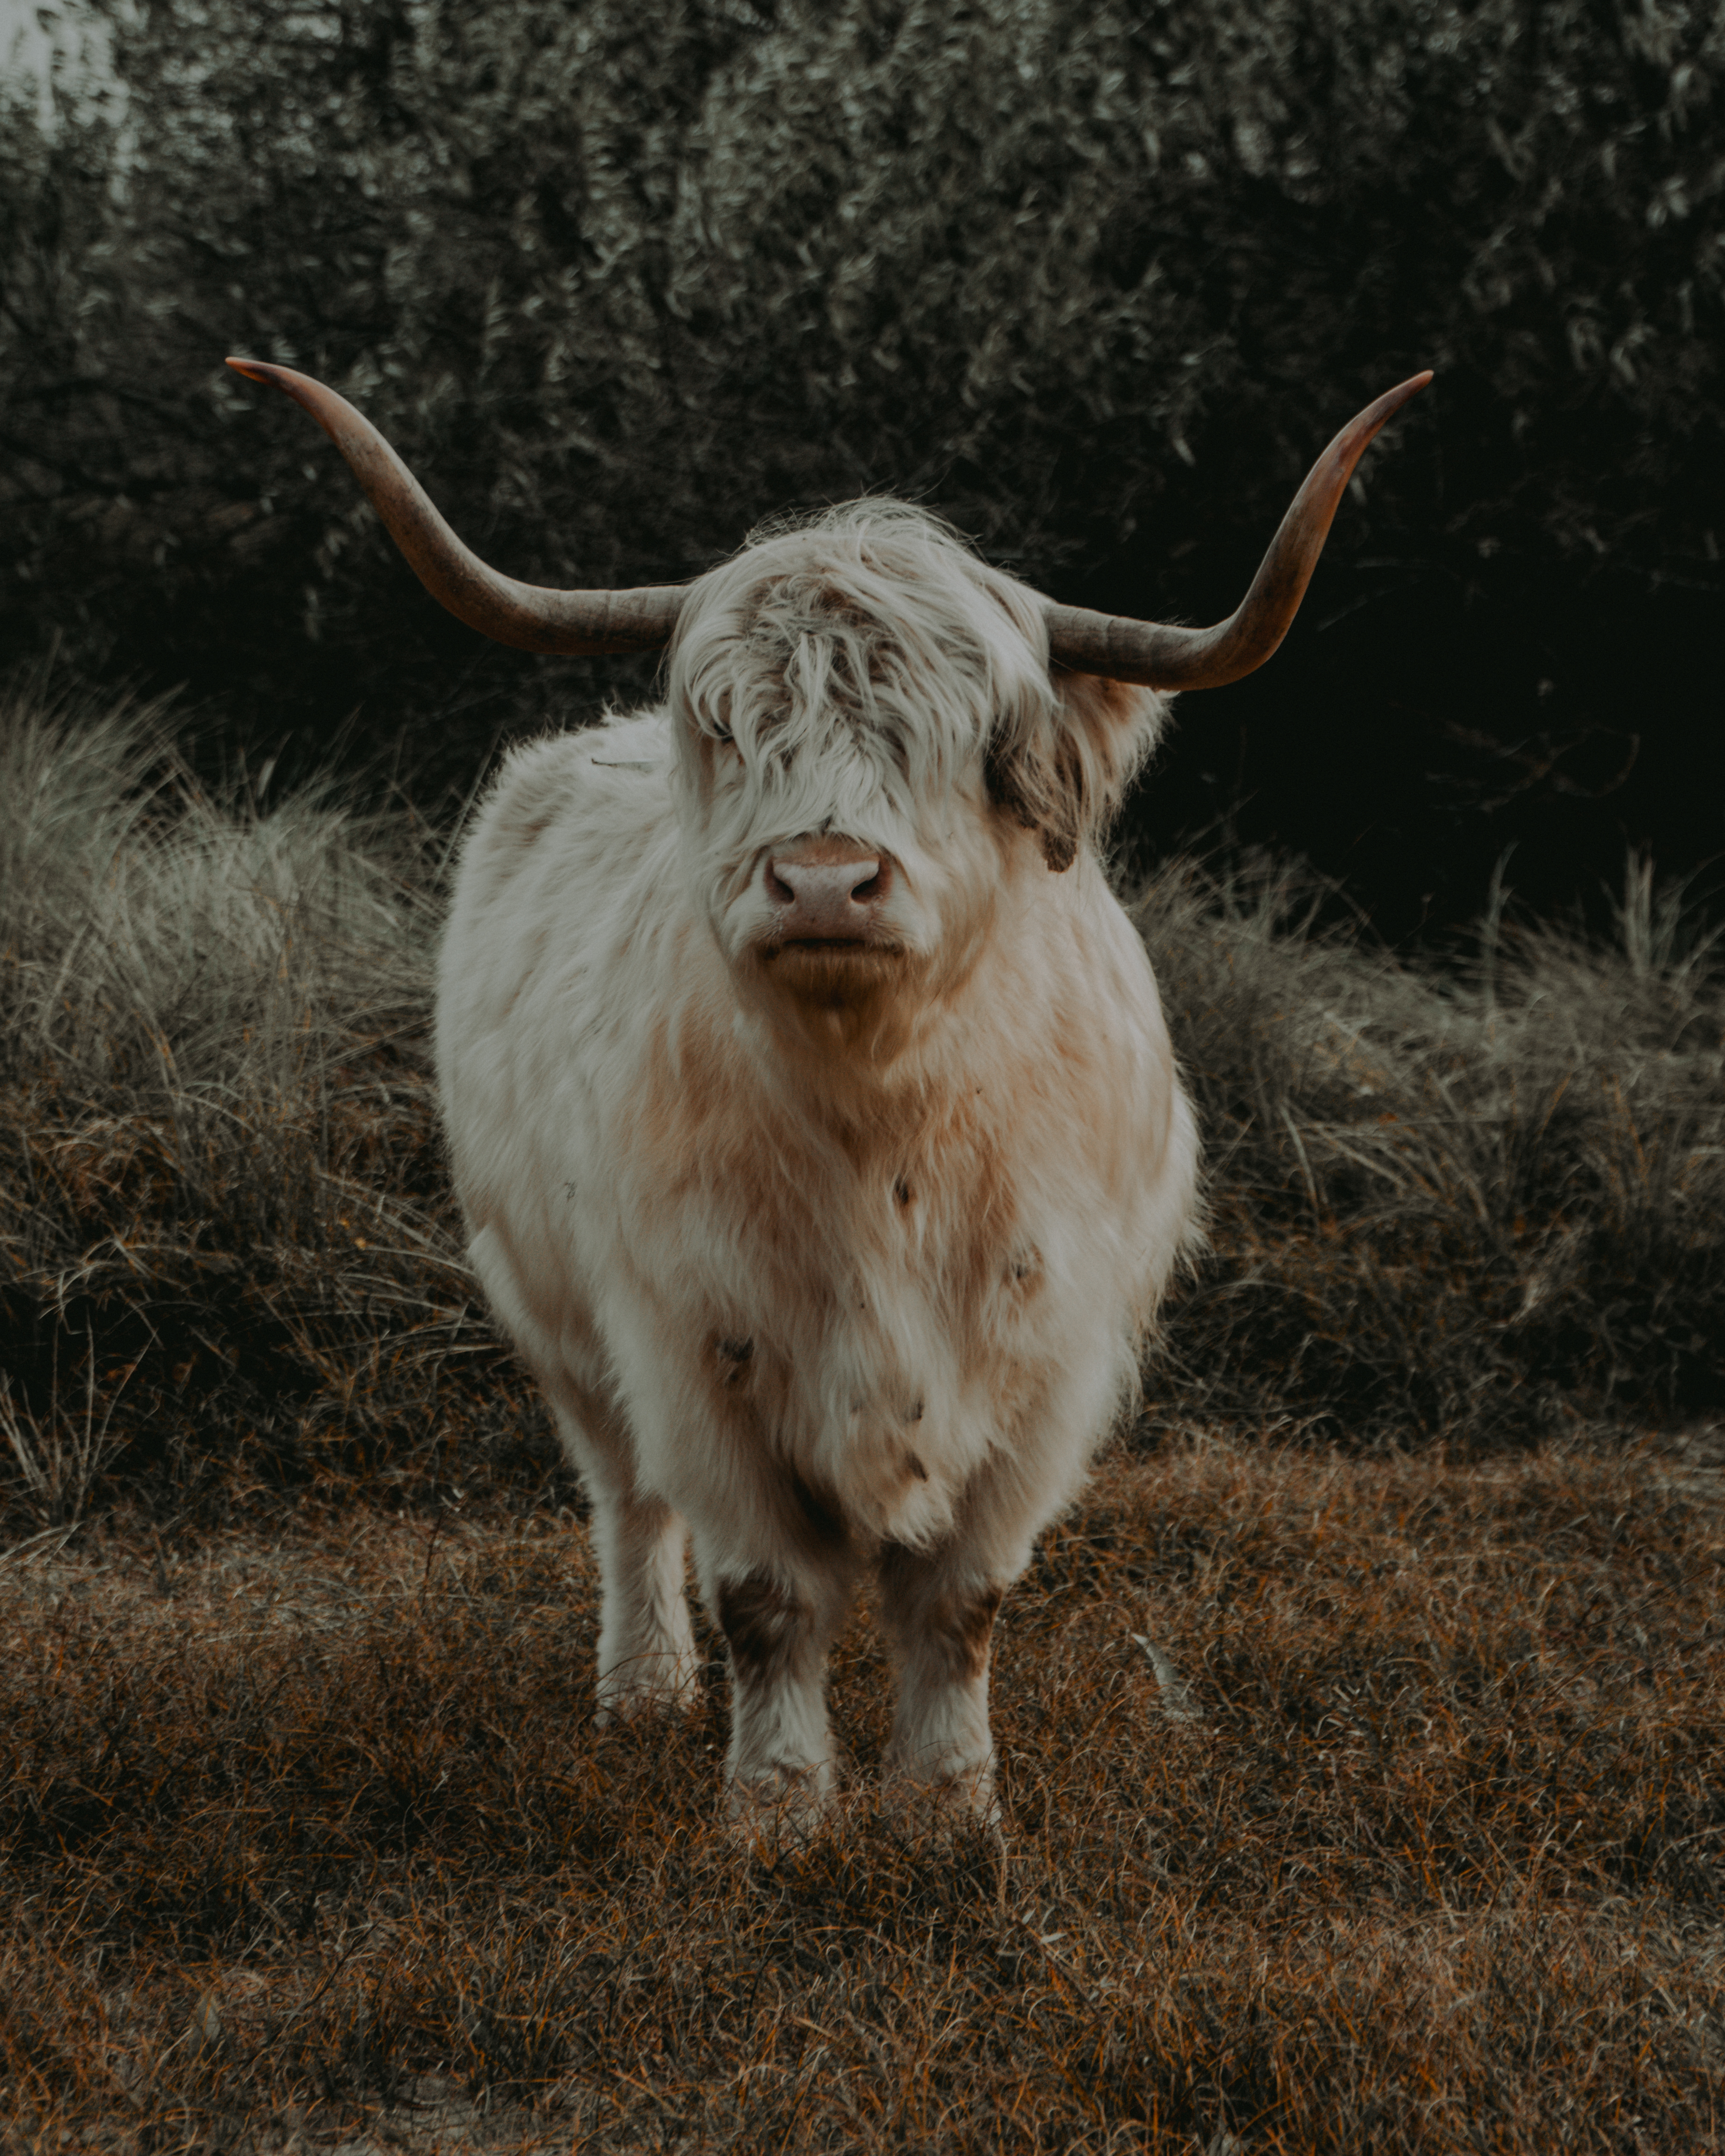
vertebrate, horn, mammal, bovine, livestock, ox, wildlife, texas longhorn, bull, pasture, cow goat family, sky, fur, plant, goats, grassland